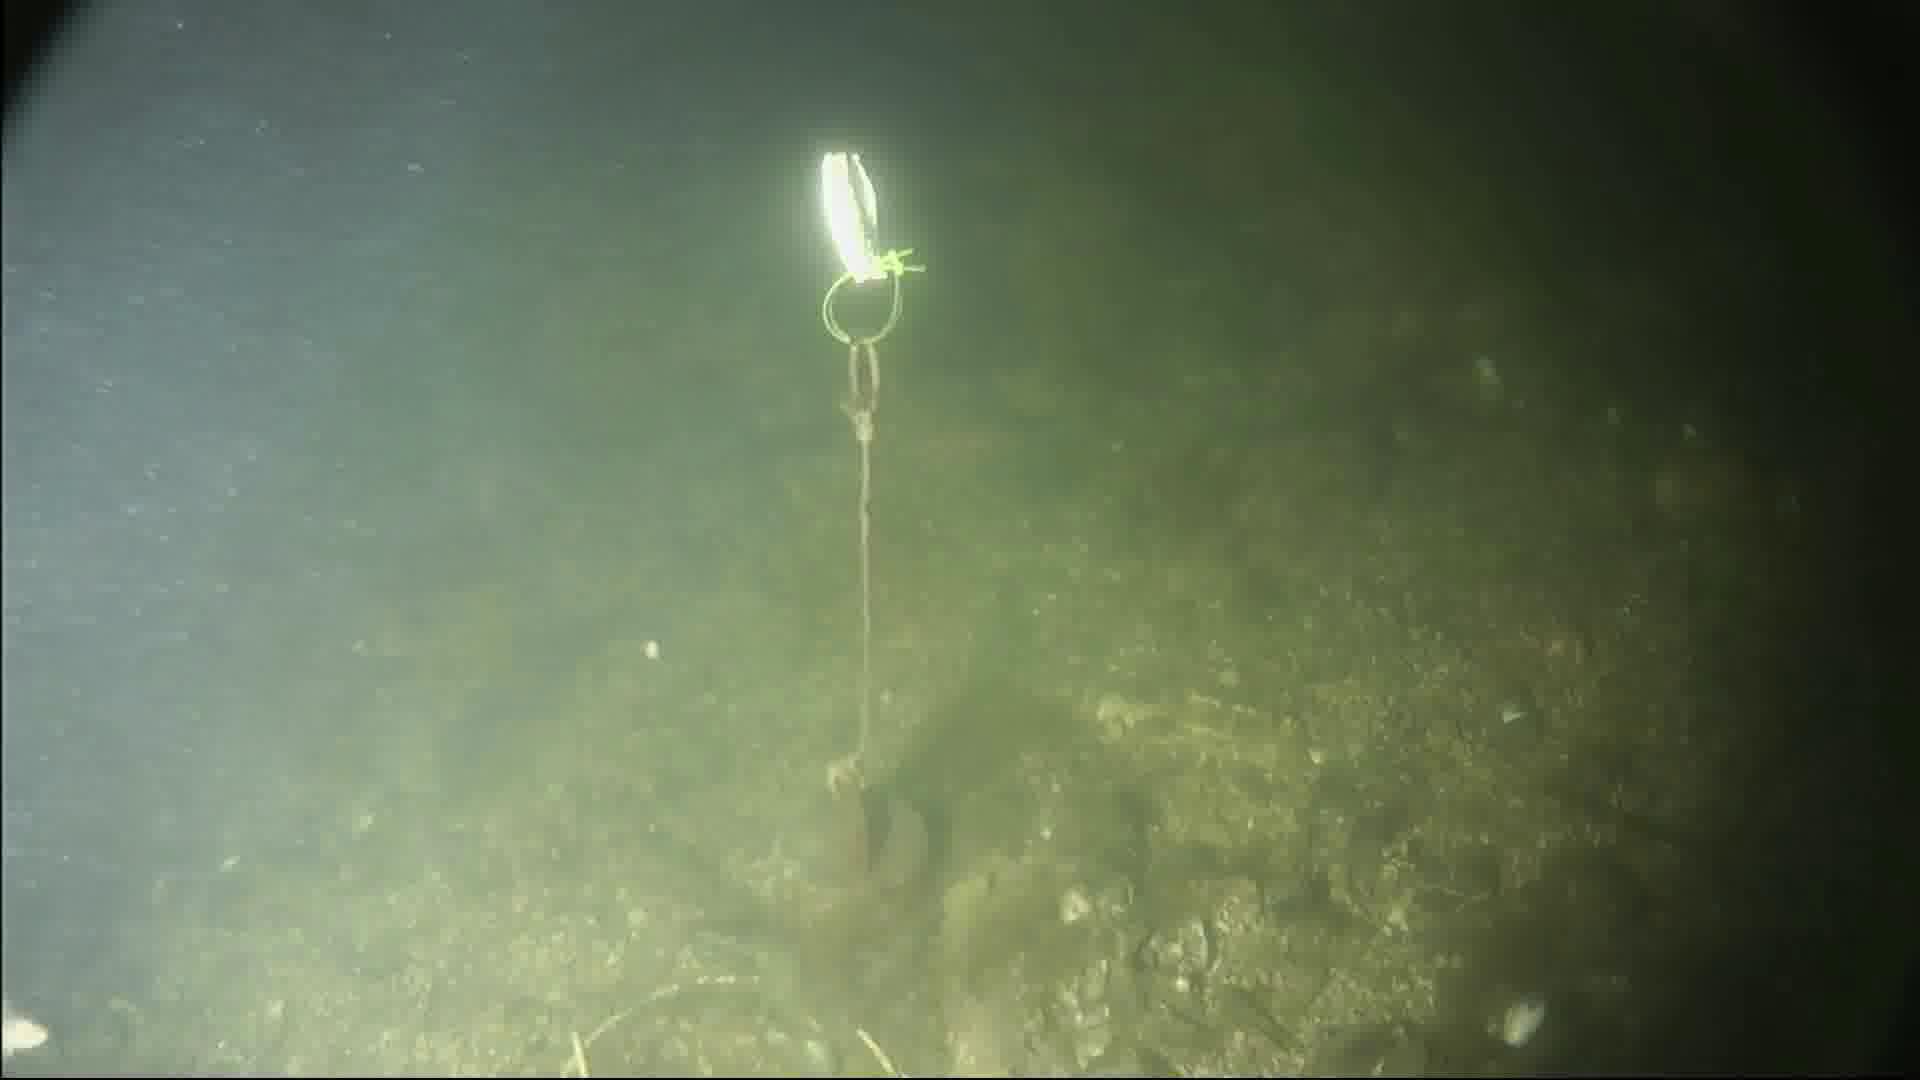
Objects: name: small_fish